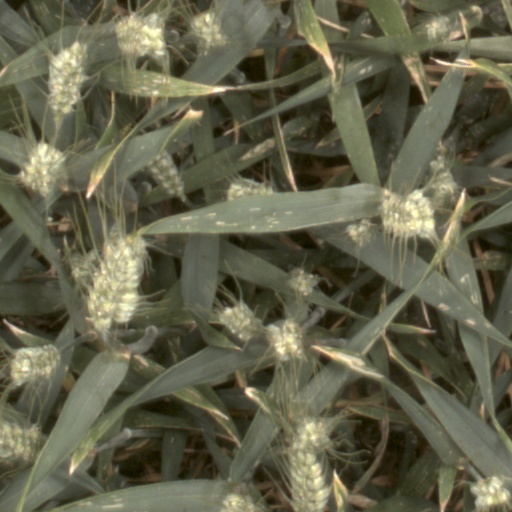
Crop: wheat